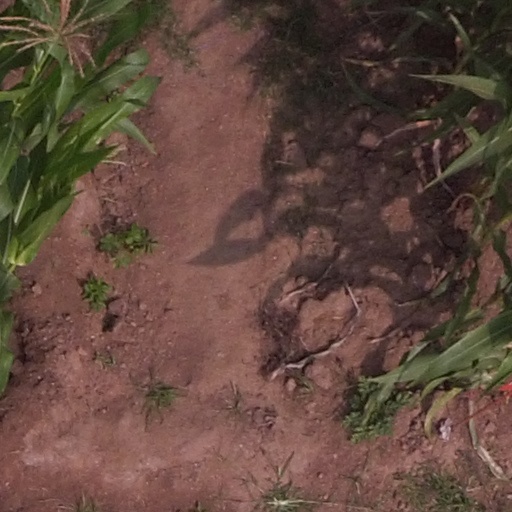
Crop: maize; corn